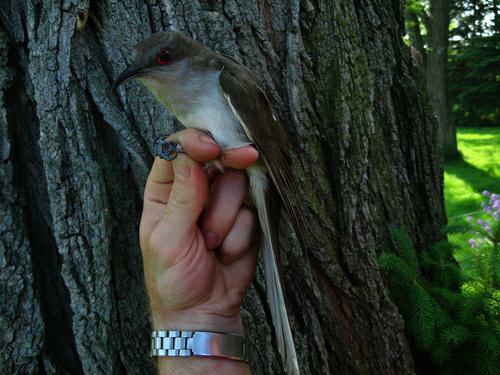
A photo of a black billed cuckoo